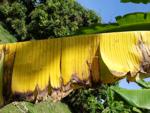
Label: xamthomonas